1938 New England hurricane

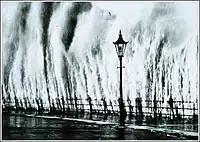
This image shows storm surge from the Great Hurricane of 1938 hitting a seawall.

At 9:00 am EDT on September 21, the Washington office issued northeast storm warnings north of Atlantic City and south of Block Island, Rhode Island, and southeast storm warnings from Block Island to Eastport, Maine. The advisory, however, underestimated the storm's intensity and said that it was farther south than it actually was. The office had yet to forward any information about the hurricane to the New York City office. At 10:00 am EDT, the bureau downgraded the hurricane to a tropical storm. The 11:30 am advisory mentioned gale-force winds but nothing about a tropical storm or hurricane.